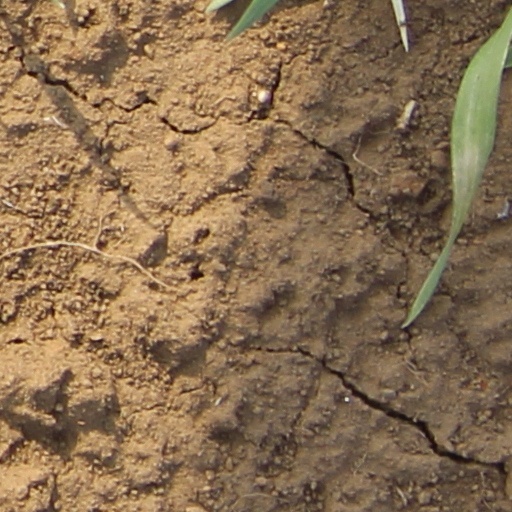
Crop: wheat